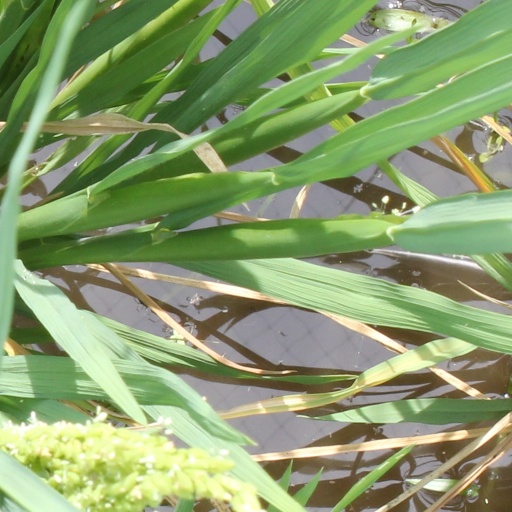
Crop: rice